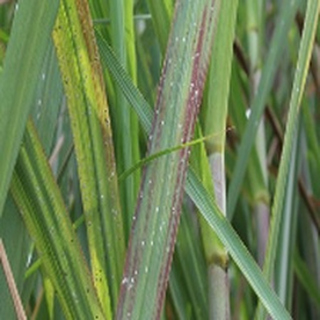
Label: sugarcane_bacterial_blight